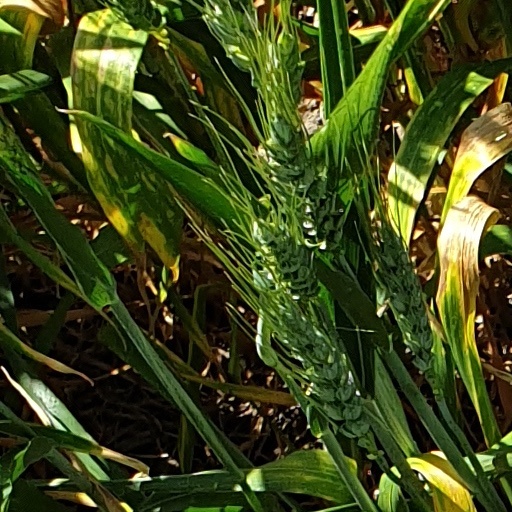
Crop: wheat